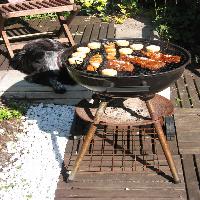
Weather: sun or clear